John and Lavina Bangs House

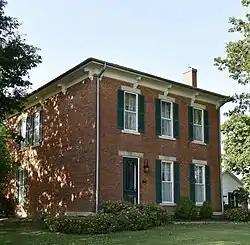

The John and Lavina Bangs House is an historic structure located near New London, Iowa, United States. John Bangs was a successful farmer and this is the second house he built on his property. A large Italianate style house on a farm, while not unheard of, was somewhat of a rarity. It is possible that the high-style was chosen, and its location on a major roadway, may indicate the owner's desire to communicate his own or the area's passage from its pioneer origins to a more cultured reality. The house was listed on the National Register of Historic Places in 2003.